Cologne–Aachen high-speed railway

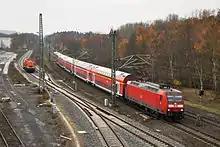
NRW-Express service in Stolberg Hbf

The Rhenish Railway Company opened the "Rheinischen Bahnhof" (Rhenish station) as the terminus of the Cologne–Aachen railway (line-km 70.2) in 1841. The current entrance building and the station concourse date from 1905 when the station was rebuilt as part of its merger with "Aachen Marschierthor" station, the terminus of the Aachen–Mönchengladbach railway. In the run-up to the electrification of the station, the tracks within the station hall were rearranged in 1966. Since then, Aachen Hauptbahnhof has had nine platform tracks, four of which are designed to enable the transition between electrical systems: the overhead lines can be switched to use either the 15 kV/16.7 Hz AC used in Germany or the 3 kV DC used in Belgium. A "3-S-Zentrale" (a DB Station&Service station control centres) has been located in the entrance building since 2003.